St. Catherine's Roman Catholic Church, Riga

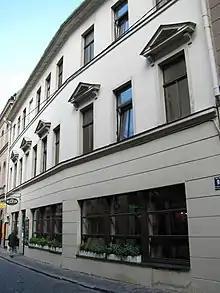
Šķūņu iela 9 2015-09-09.JPG

St. Catherine's Roman Catholic Church was a catholic church in Riga, the capital of Latvia. The church was situated at the address 9/11 Šķūņu Street.